The Resist Tour

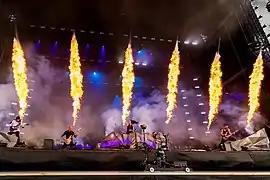
The band performing on a "Resist"-themed stage at the 2019 Wacken Open Air.

Keld Broksø from Danish magazine "Gaffa" was positive about the tour. In his 4 star review of the concert at the Valby-Hallen, in Copenhagen, Broksø pointed a great improvement from the band's latest concert on the country back in 2014. The reviewer pointed lead vocalist Sharon den Adel's vocal abilities as the main attraction of the concert, and considered the performances of "Faster", "The Reckoning" and "Shot in the Dark" as the highest points of the show. While stating that the more intimate songs may not work on a heavy metal festival audience, he stated that in a proper venue it can become "beautiful and atmospheric".